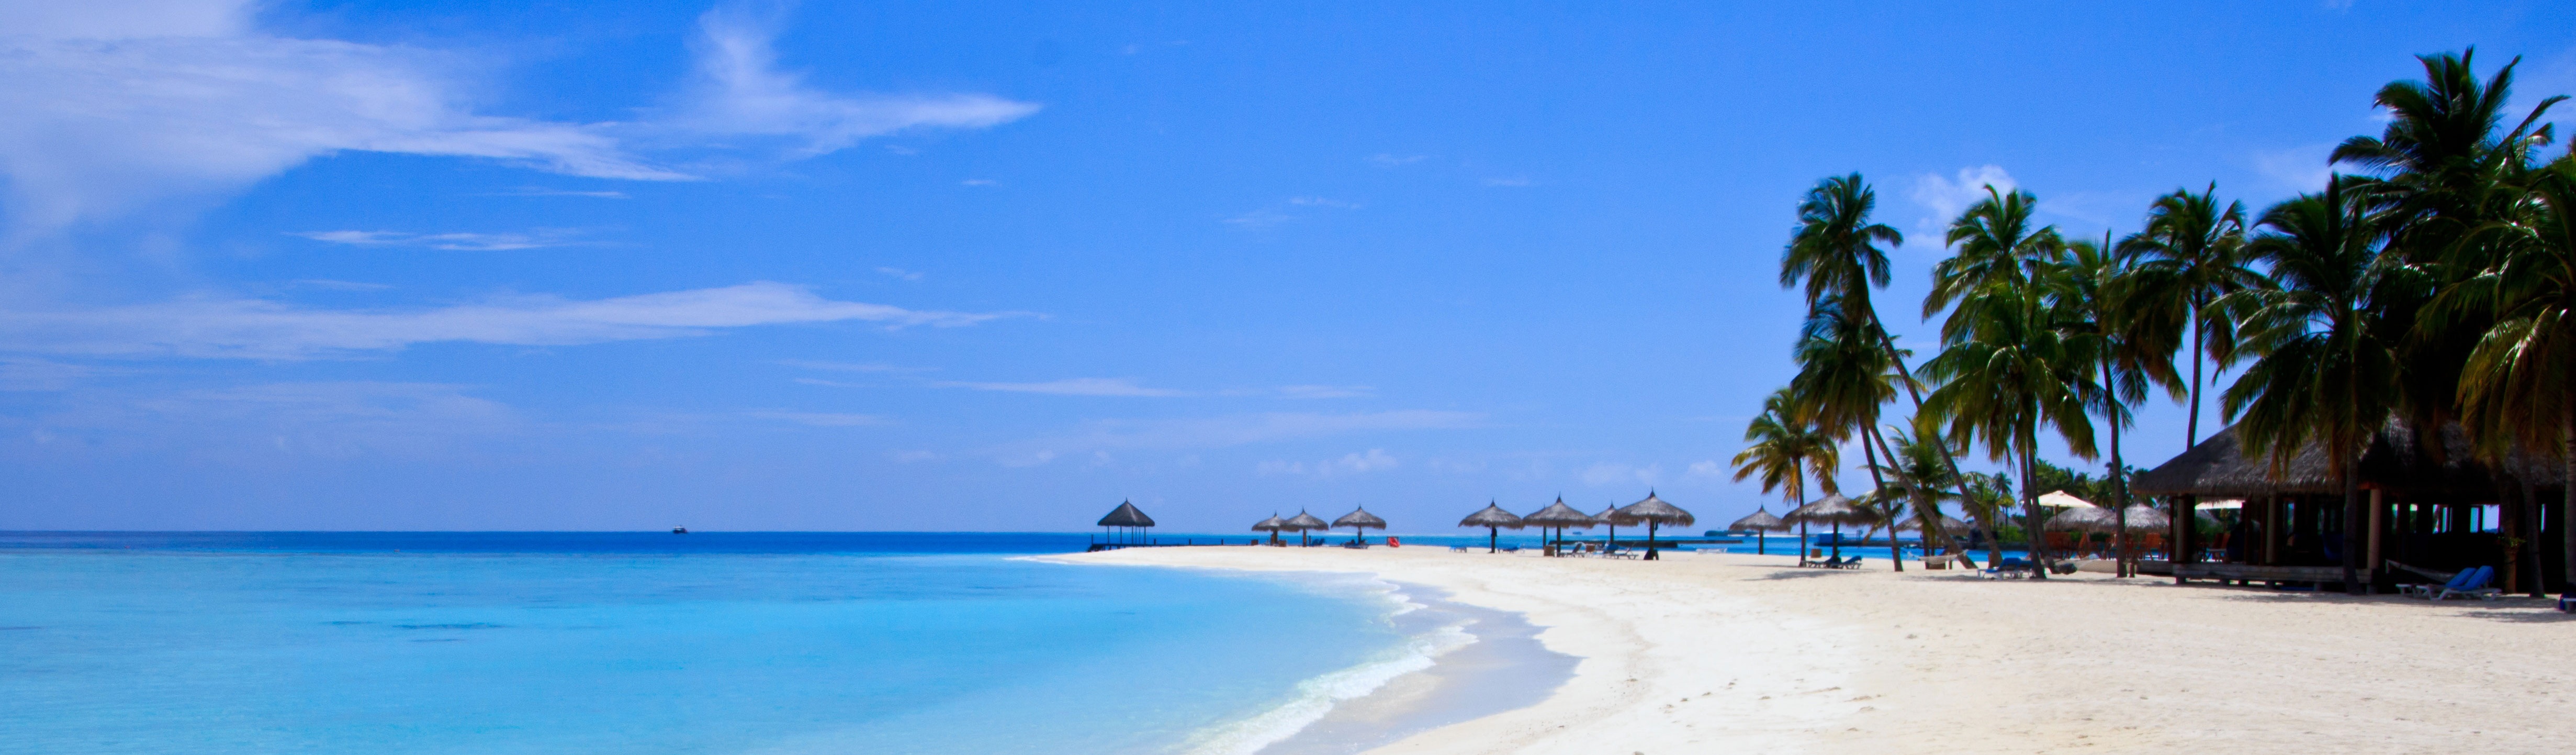
beach, sea, coast, white, vacation, coastline, tropical, lagoon, bay, island, body of water, resort, caribbean, maldives, tropical beach